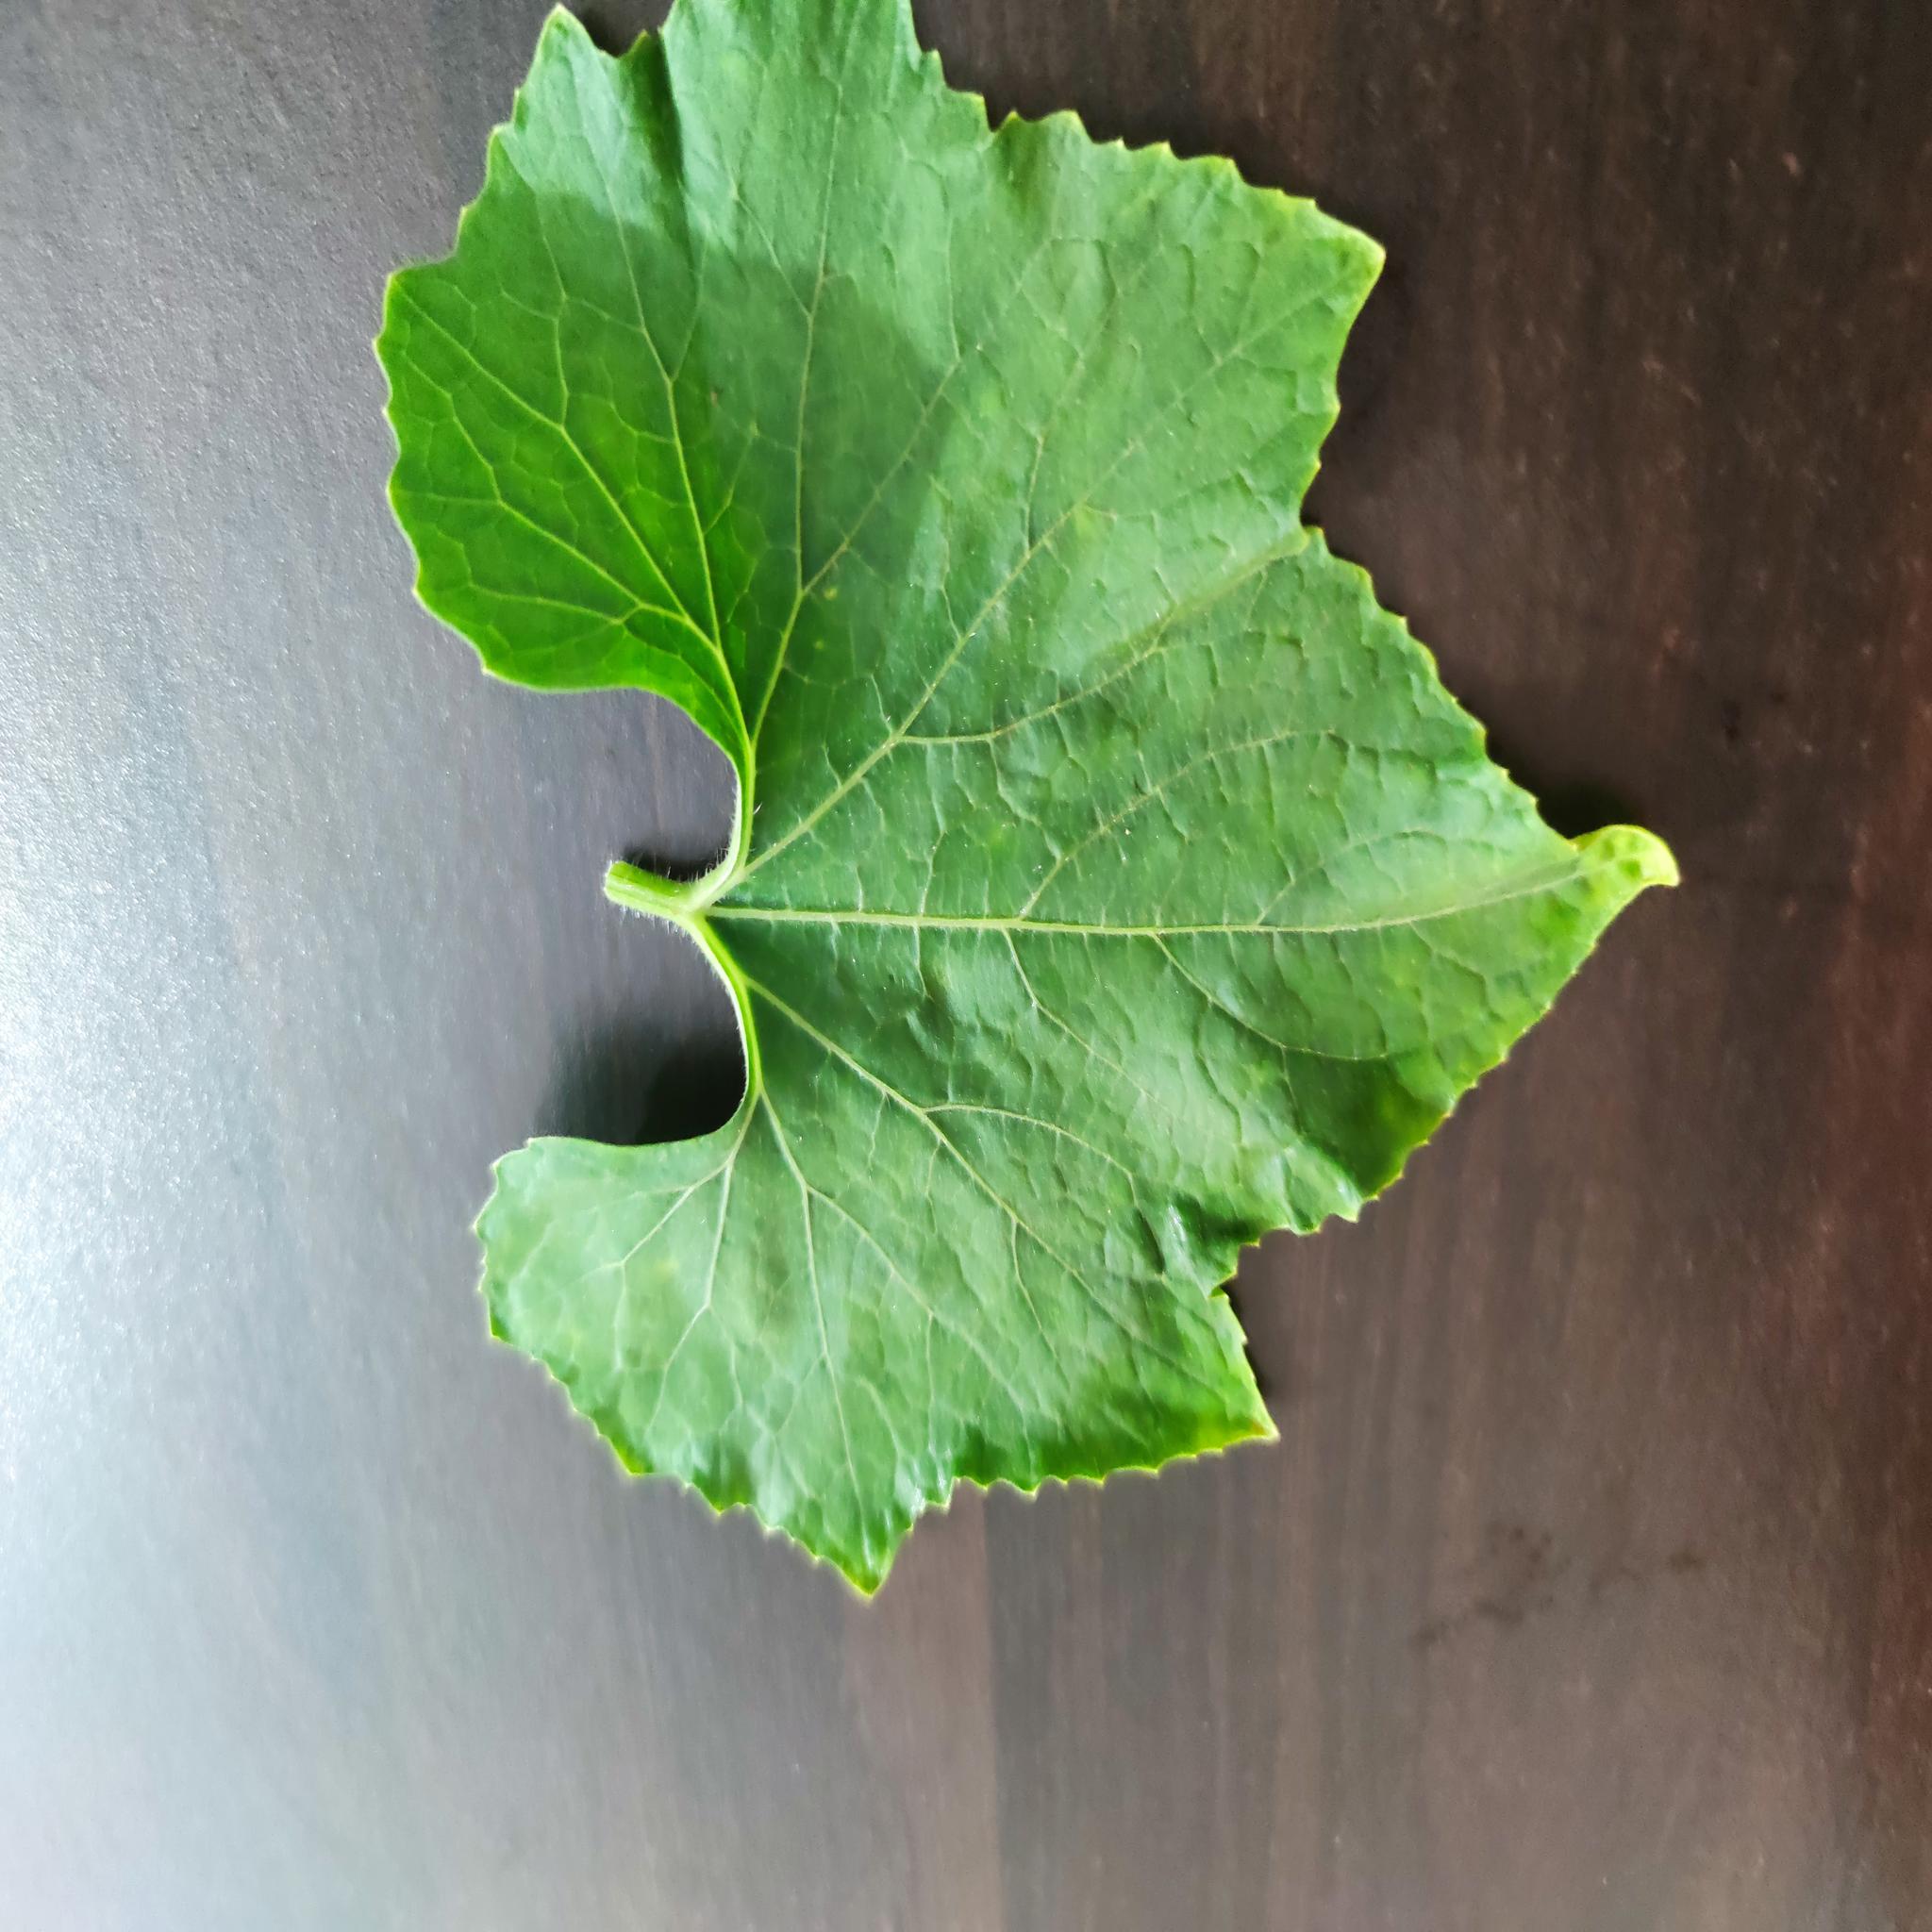
Label: Healthy